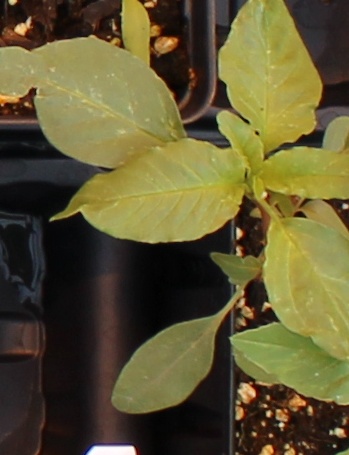
Label: Waterhemp